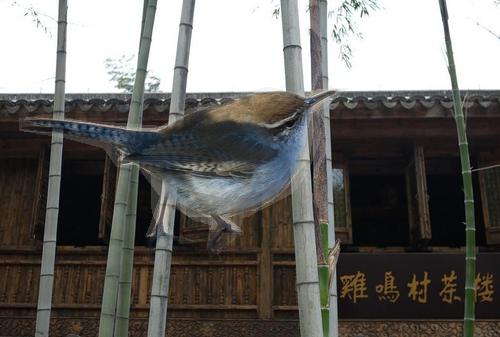
Bird species: Bewick_Wren
Bird type: landbird
Background: land